Postmodern art

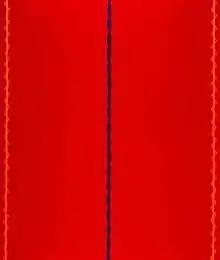
"Philip Taaffe, We Are Not Afraid", 1985

In his 1980 essay "The Allegorical Impulse: Toward a Theory of Postmodernism," Craig Owens identifies the re-emergence of an allegorical impulse as characteristic of postmodern art. This impulse can be seen in the appropriation art of artists such as Sherrie Levine and Robert Longo because, "Allegorical imagery is appropriated imagery." Appropriation art debunks modernist notions of artistic genius and originality and is more ambivalent and contradictory than modern art, simultaneously installing and subverting ideologies, "being both critical and complicit."